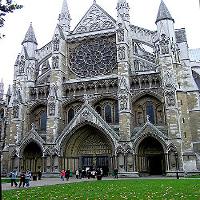
Weather: cloudy or overcast